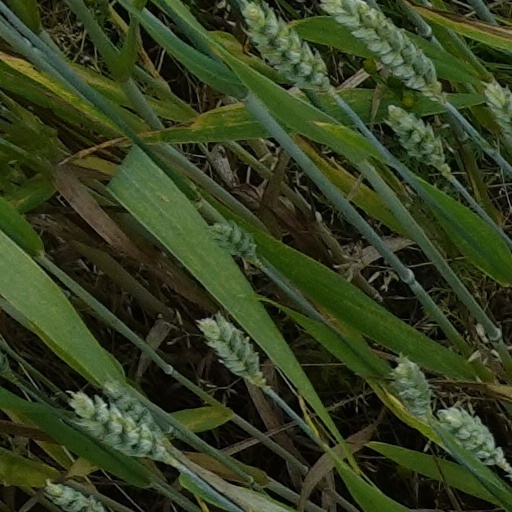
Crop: wheat